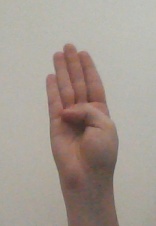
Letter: kaaf